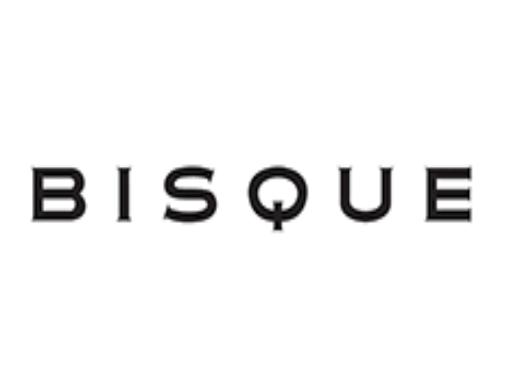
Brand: bisque
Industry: Necessities